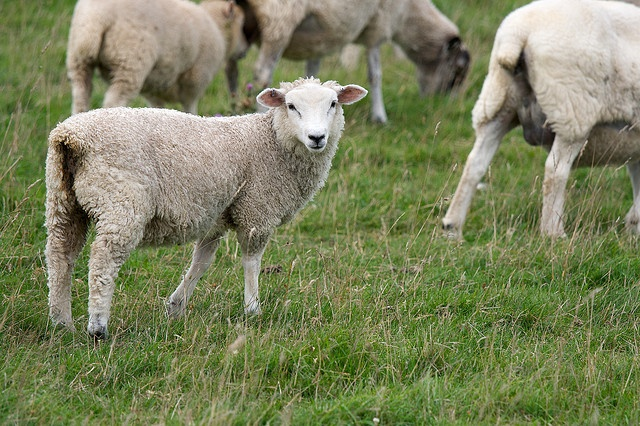
A herd of sheep standing on top of a lush green field.
a bunch of lambs that are standing in grass
The sheep is looking intensely at the camera.
many sheep in the field eating grass one staring
A flock of sheep grazing in a field of grass.